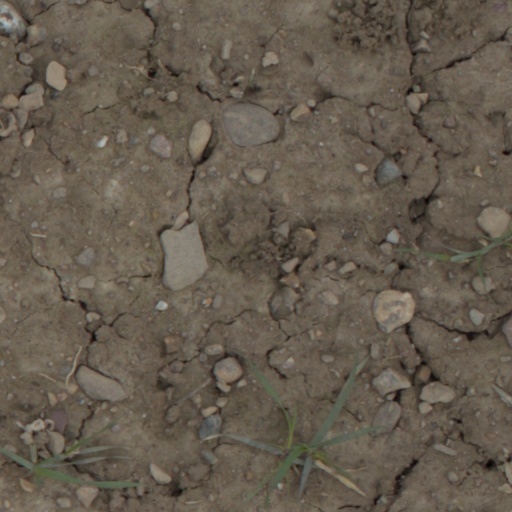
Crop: wheat